Hans Mackowsky

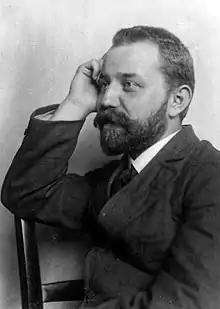

Hans Mackowsky (19 November 1871, Berlin – 18 July 1938, Potsdam) was a German art historian.